High Gardham

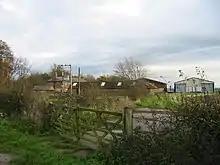
High Gardham Farm

High Gardham forms part of the civil parish of Cherry Burton.